1963 Greek Football Cup final

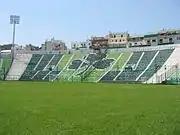
Leoforos Alexandras Stadium.

This was the seventeenth Greek Cup final held at Leoforos Alexandras Stadium, after the 1932, 1939, 1940, 1947, 1948, 1949, 1950, 1951, 1952, 1953, 1954, 1955, 1956, 1959, 1960 and 1961 finals. (Leoforos also hosted the replay match of the 1933 final between Ethnikos Piraeus and Aris, the replay match of the 1949 final between AEK Athens and Panathinaikos and the replay match of the 1952 final between Olympiacos and Panionios).